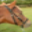
Label: horse